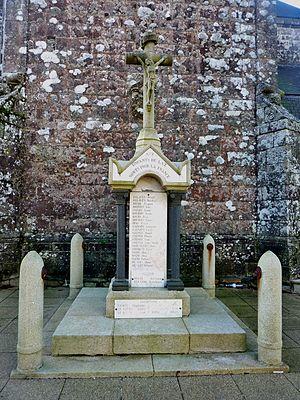
Le monument aux morts de Laz (Finistère)
Les monuments aux morts de la guerre 1914-1918 peuvent être surmontés d'éléments symbolisant :
Laz [laz] est une commune du département du Finistère, dans la région Bretagne, en France.